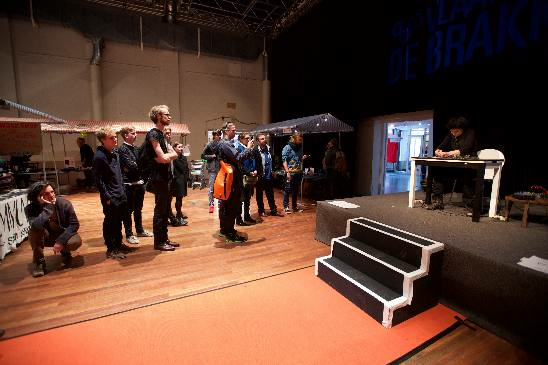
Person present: Yes